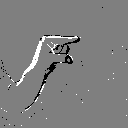
ASL letter: g